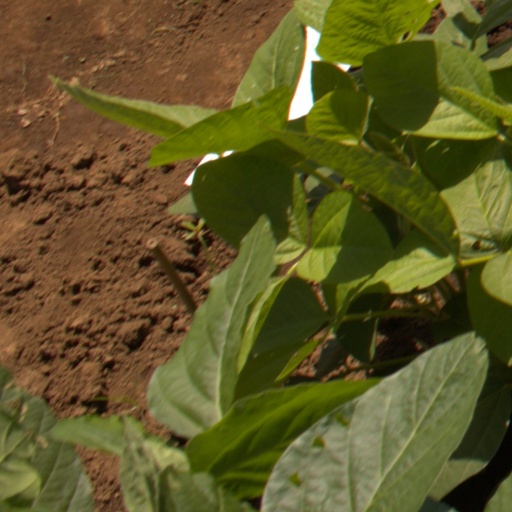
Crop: soybean